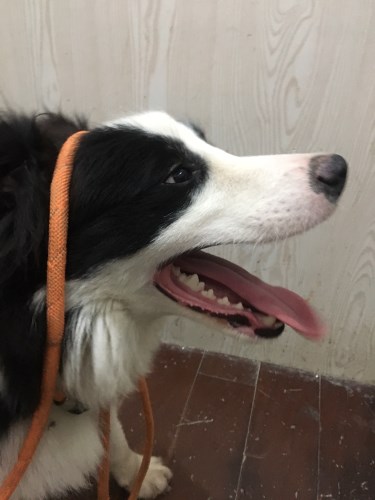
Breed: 2594-n000109-Border_collie